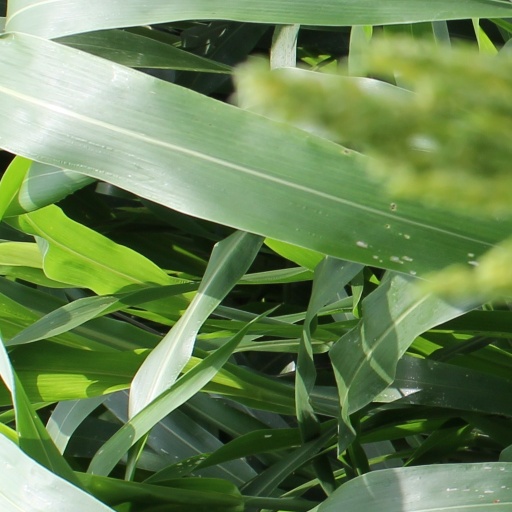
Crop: sorghum